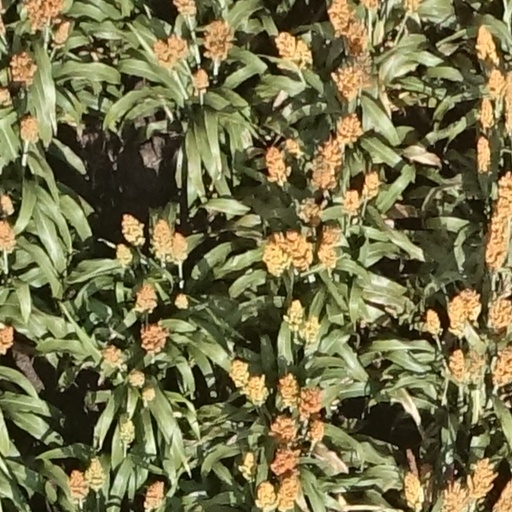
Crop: sorghum